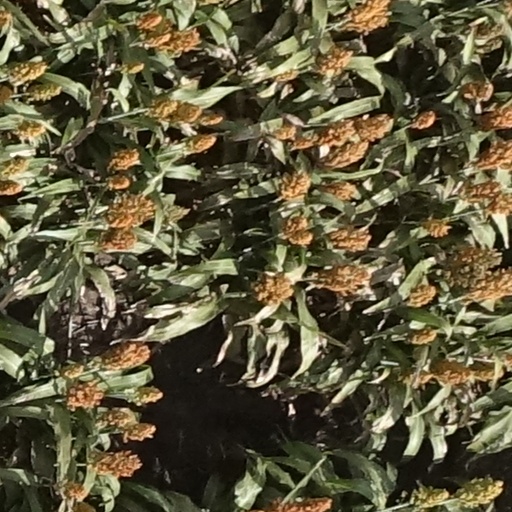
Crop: sorghum